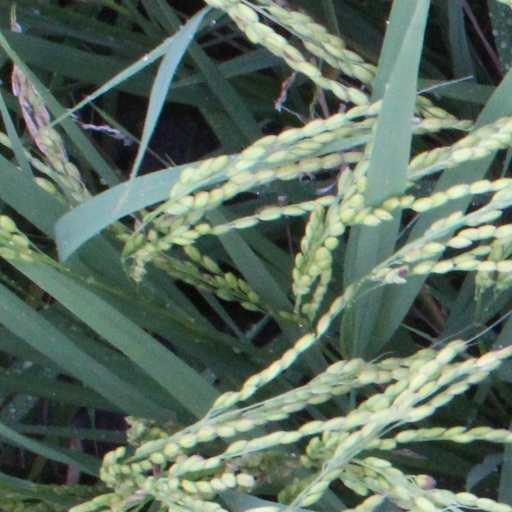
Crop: rice